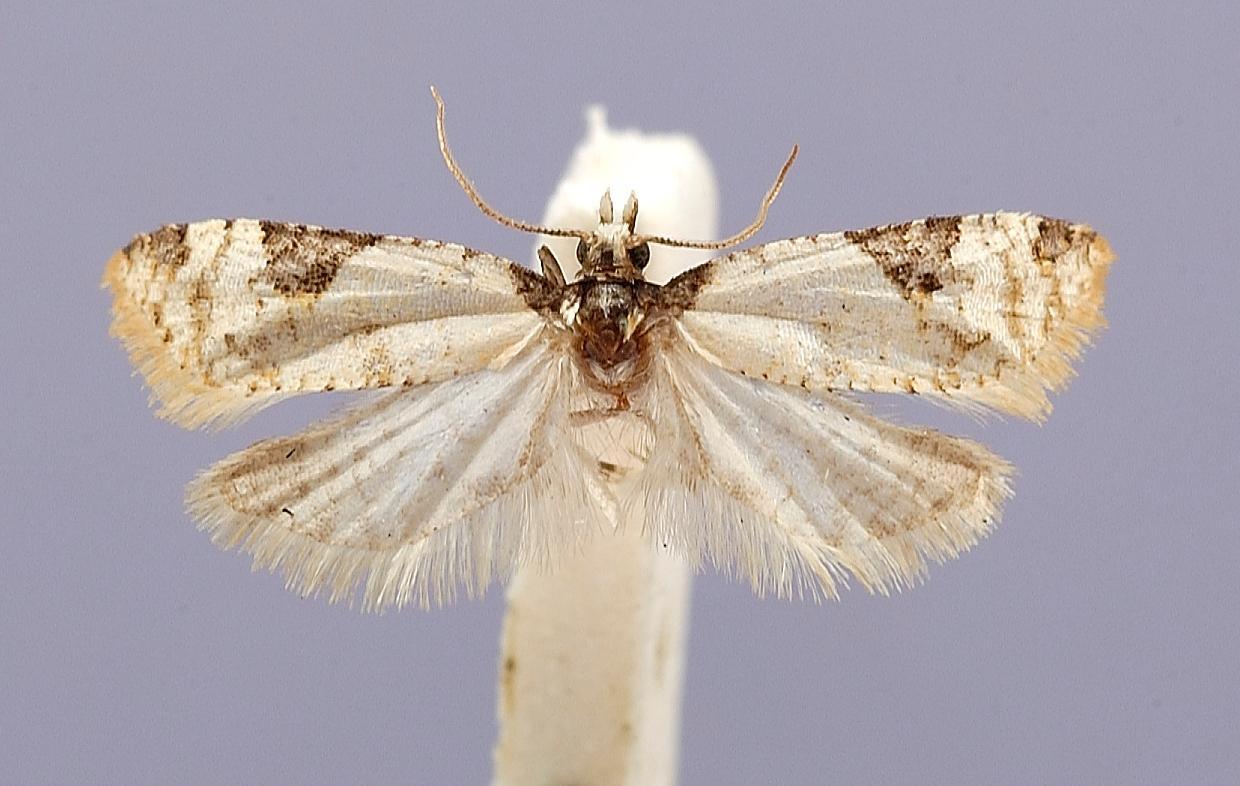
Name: Anopina guerrerana
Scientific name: Anopina guerrerana Obraztsov, 1962
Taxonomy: Animalia, Arthropoda, Insecta, Lepidoptera, Tortricidae
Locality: Guerrero, Sierra de las Aguas Escondidas, 9500', Guerrero, Mexico
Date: July